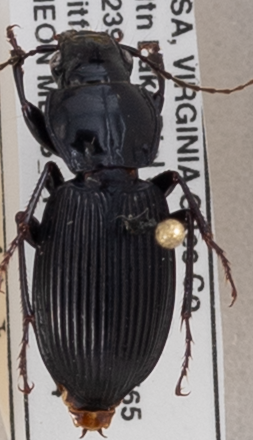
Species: Pterostichus coracinus
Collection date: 2018-08-14
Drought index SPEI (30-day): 1.962
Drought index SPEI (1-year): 0.47
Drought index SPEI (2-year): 0.694